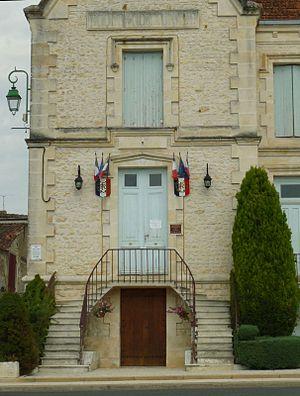
mairie de Virollet (17), France
Virollet est une commune du Sud-Ouest de la France située dans le département de la Charente-Maritime.